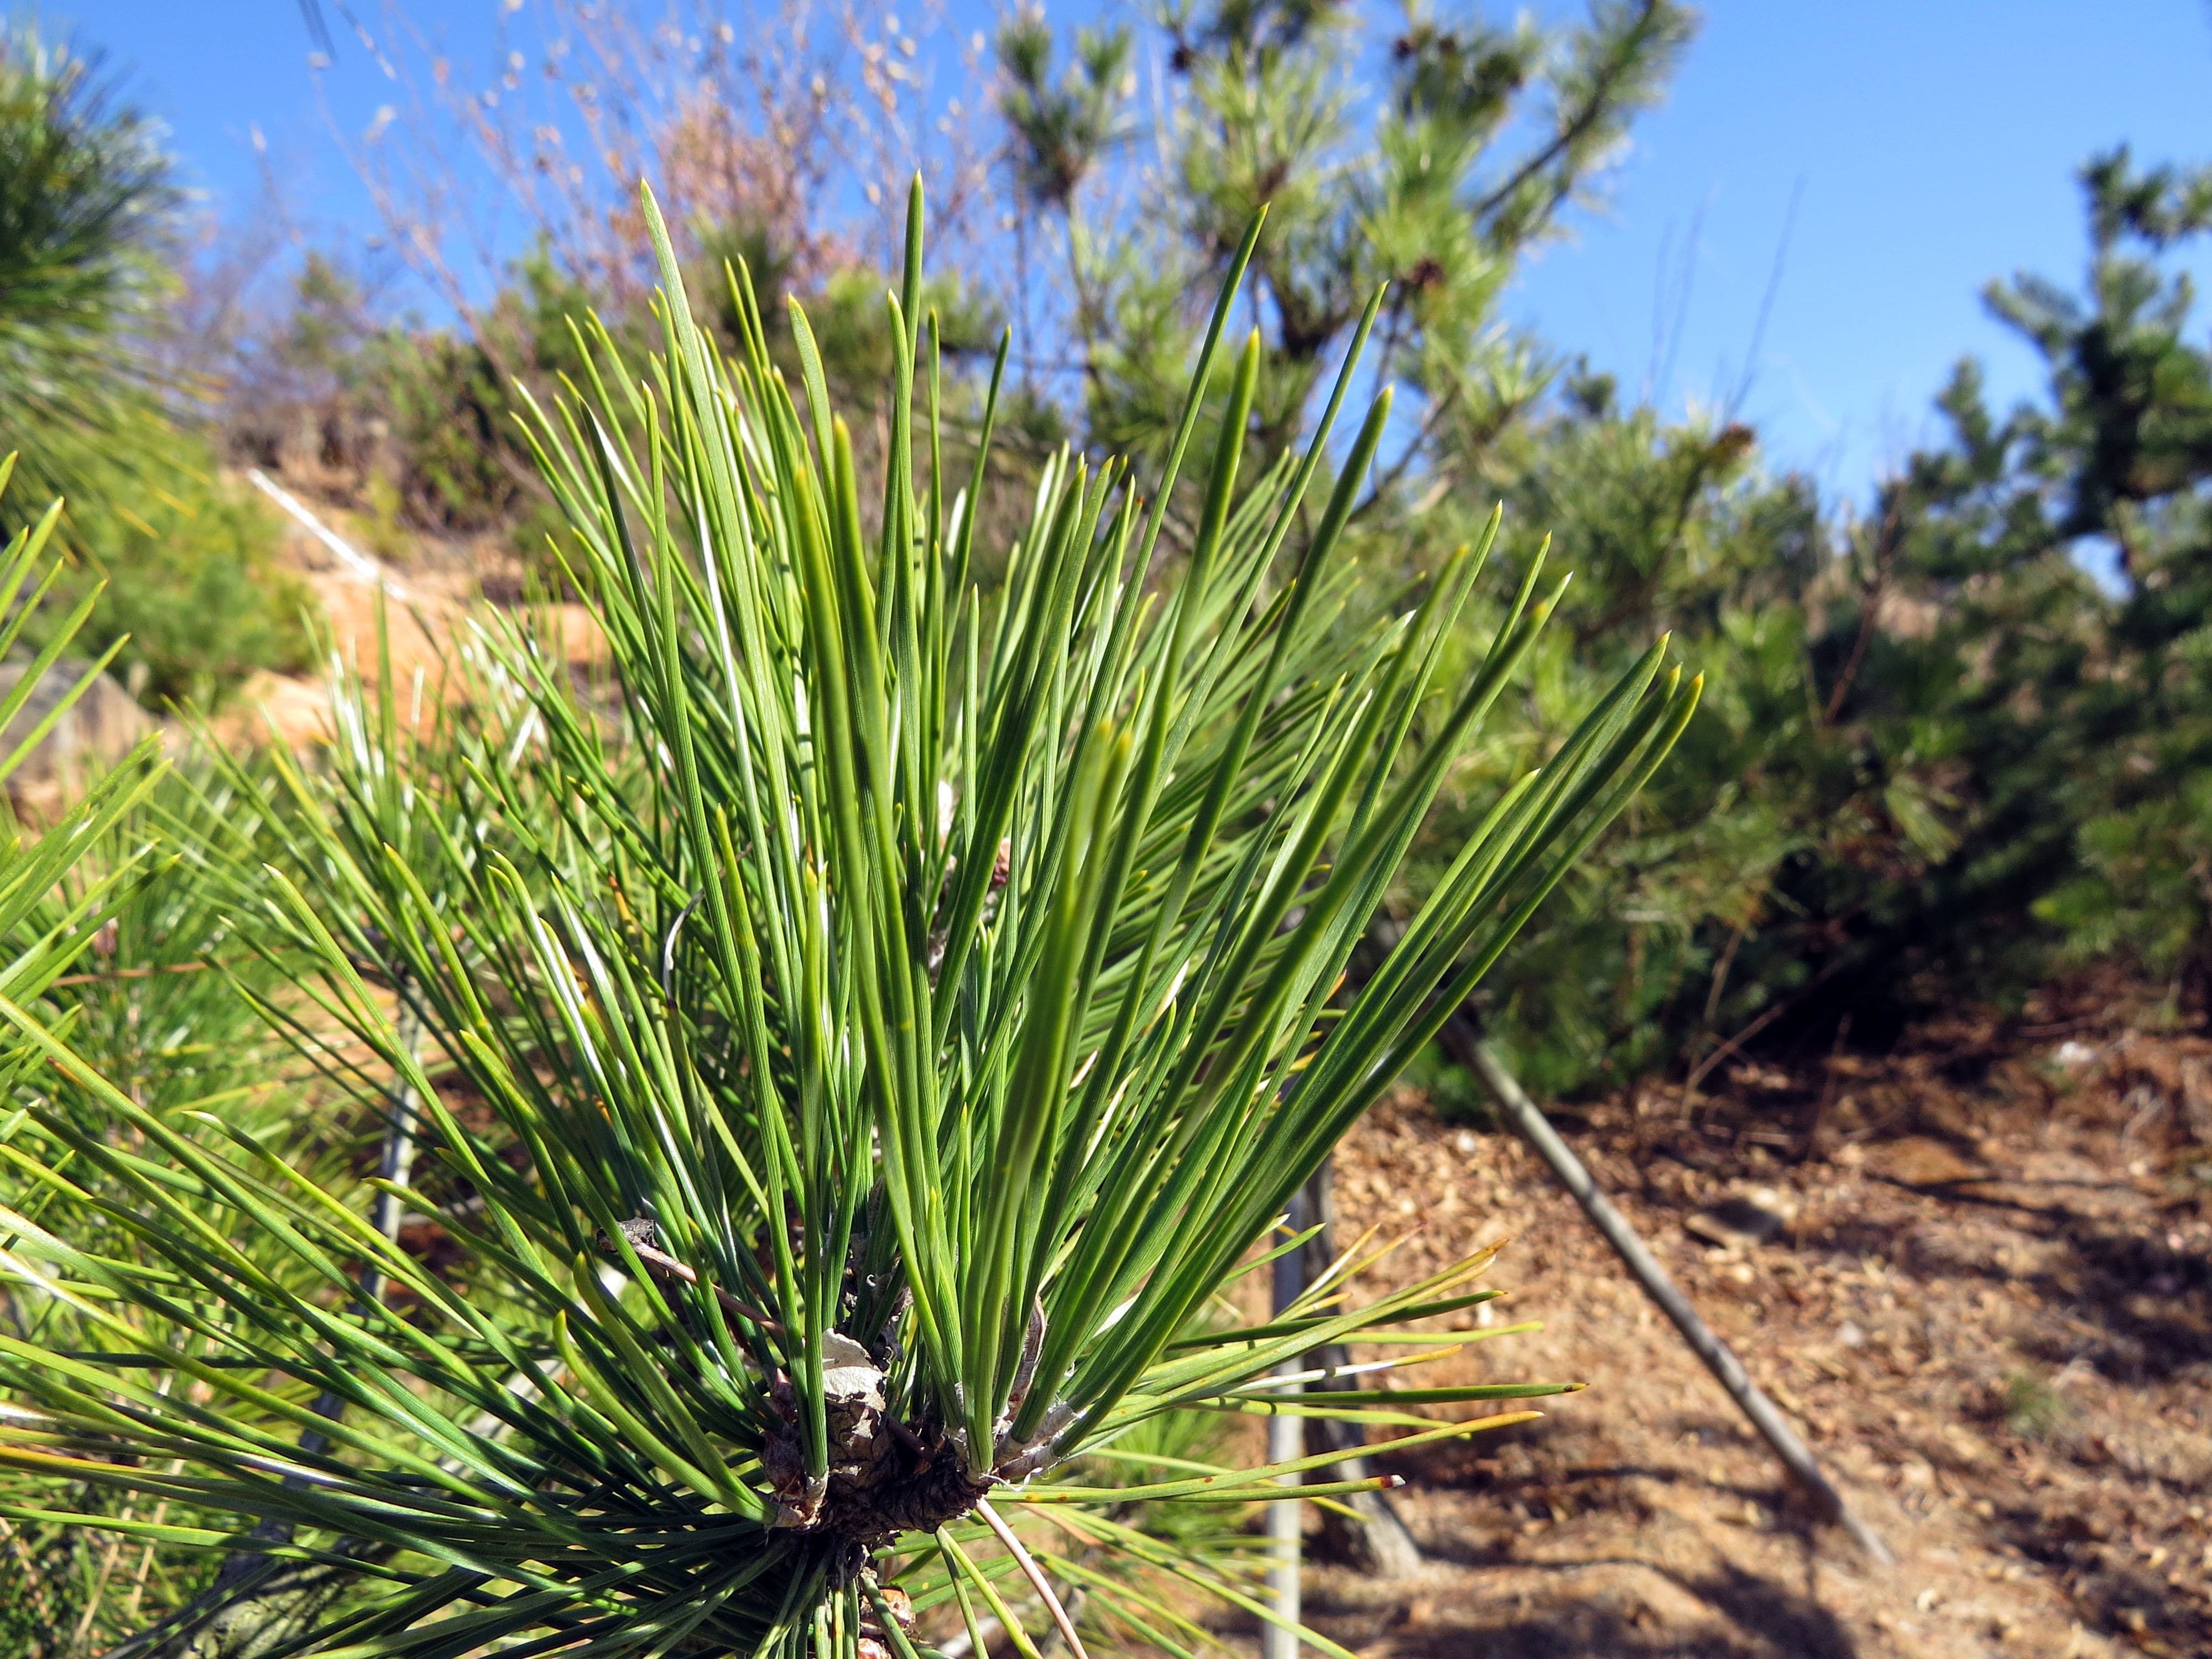
tree, nature, grass, plant, wood, lawn, prairie, flower, pine, herb, produce, soil, botany, flora, plants, ecosystem, pine needles, the leaves, flowering plant, chrysopogon zizanioides, grass family, woody plant, land plant, arecales, palm family